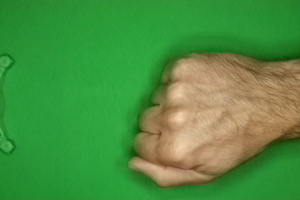
Label: rock